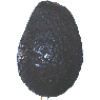
Label: Avocado ripe 1